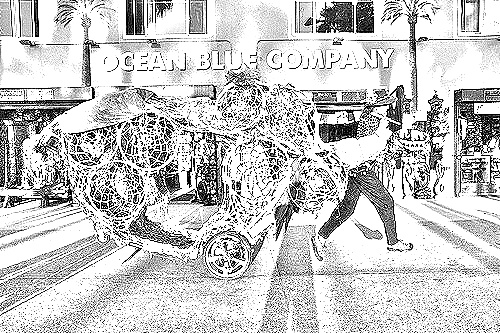
Portrait style: Sketch Portrait